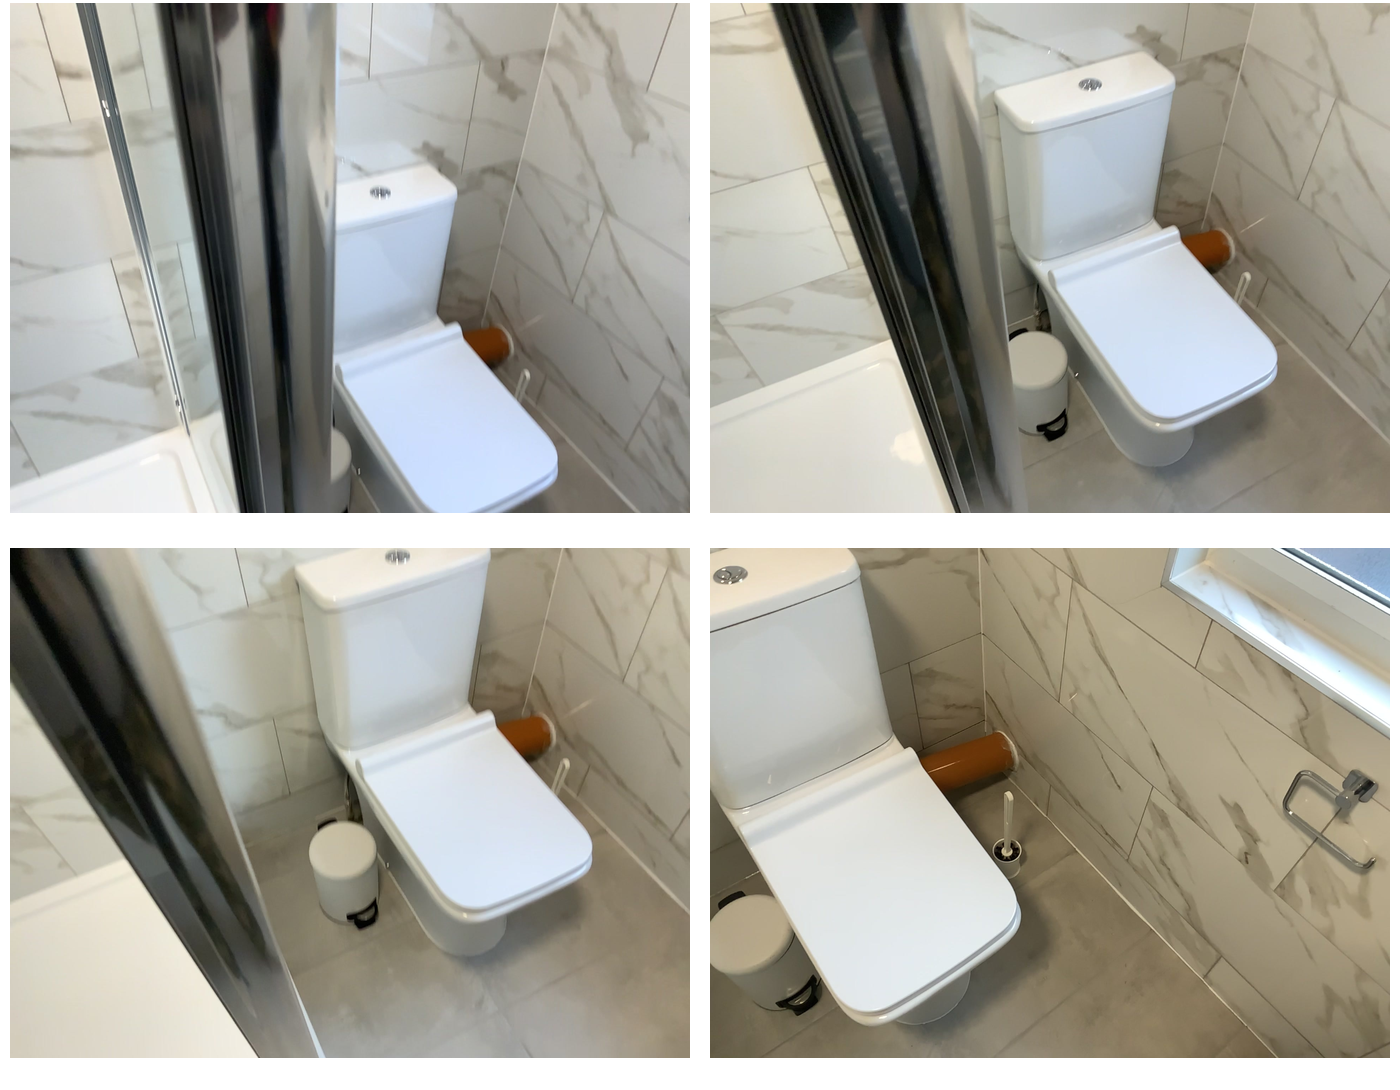Task instruction: Flush the toilet.
Answer: {"task_instruction": "Flush the toilet.", "nodes": ["button", "toilet"], "edges": [{"functional_relationship": "control", "object1": "button", "object2": "toilet", "spatial_relations": ["higher_than", "behind"], "is_touching": true}], "action_type": "open", "function_type": "special_function"}